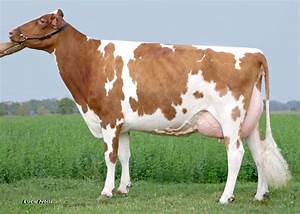
Label: mucca